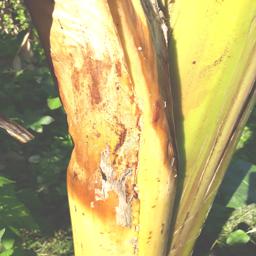
Label: PSEUDOSTEM WEEVIL